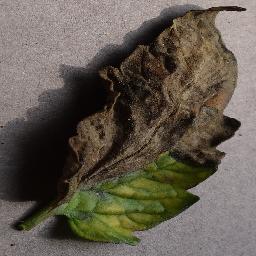
Label: Tomato___Late_blight